The Georgian House, Edinburgh

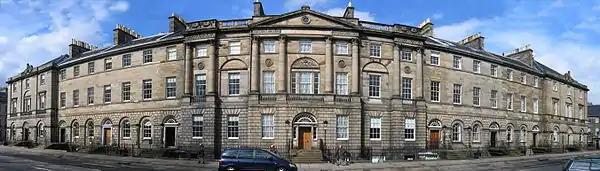
The north side of Robert Adam's Charlotte Square. No. 6 or Bute House, official residence of the First Minister of Scotland, is in the centre and the Georgian House No. 7 is next door on the left of the picture.

Craig's design for the New Town formed a grid-like pattern consisting three principal streets and two large squares with gardens for the residents use. The main thoroughfare was George Street (named after King George III), right at the centre of the development running east to west; this was the only main street to have houses constructed on both sides. Princes Street (named in honour of the King's sons) which ran parallel to George Street was designed as a terrace (meaning that it had houses on only one side) overlooking what was to become Prince's Street Gardens and facing the Old Town lay to the south of the grid. Queen Street (named for Queen Charlotte, who was the wife of George III) ran parallel to George Street on the north side of the New Town. It also had houses on one side only and again gardens were laid out for the use of the residents of the street (these gardens are still private today).